Terrasses du port

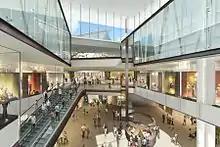
Interior conceptual rendering of the Terrasses du Port

The construction of a shopping mall of this size in the center of Marseille was forbidden until 2001. This ban was lifted by the municipality UMP by Jean-Claude Gaudin so as to recapture some of the commercial trade conducted in shopping malls on the outskirts of Marseille, as seen in Plan de Campagne in nearby Cabriès.